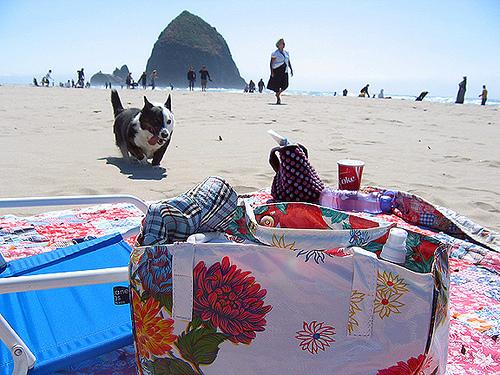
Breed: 2909-n000116-Cardigan